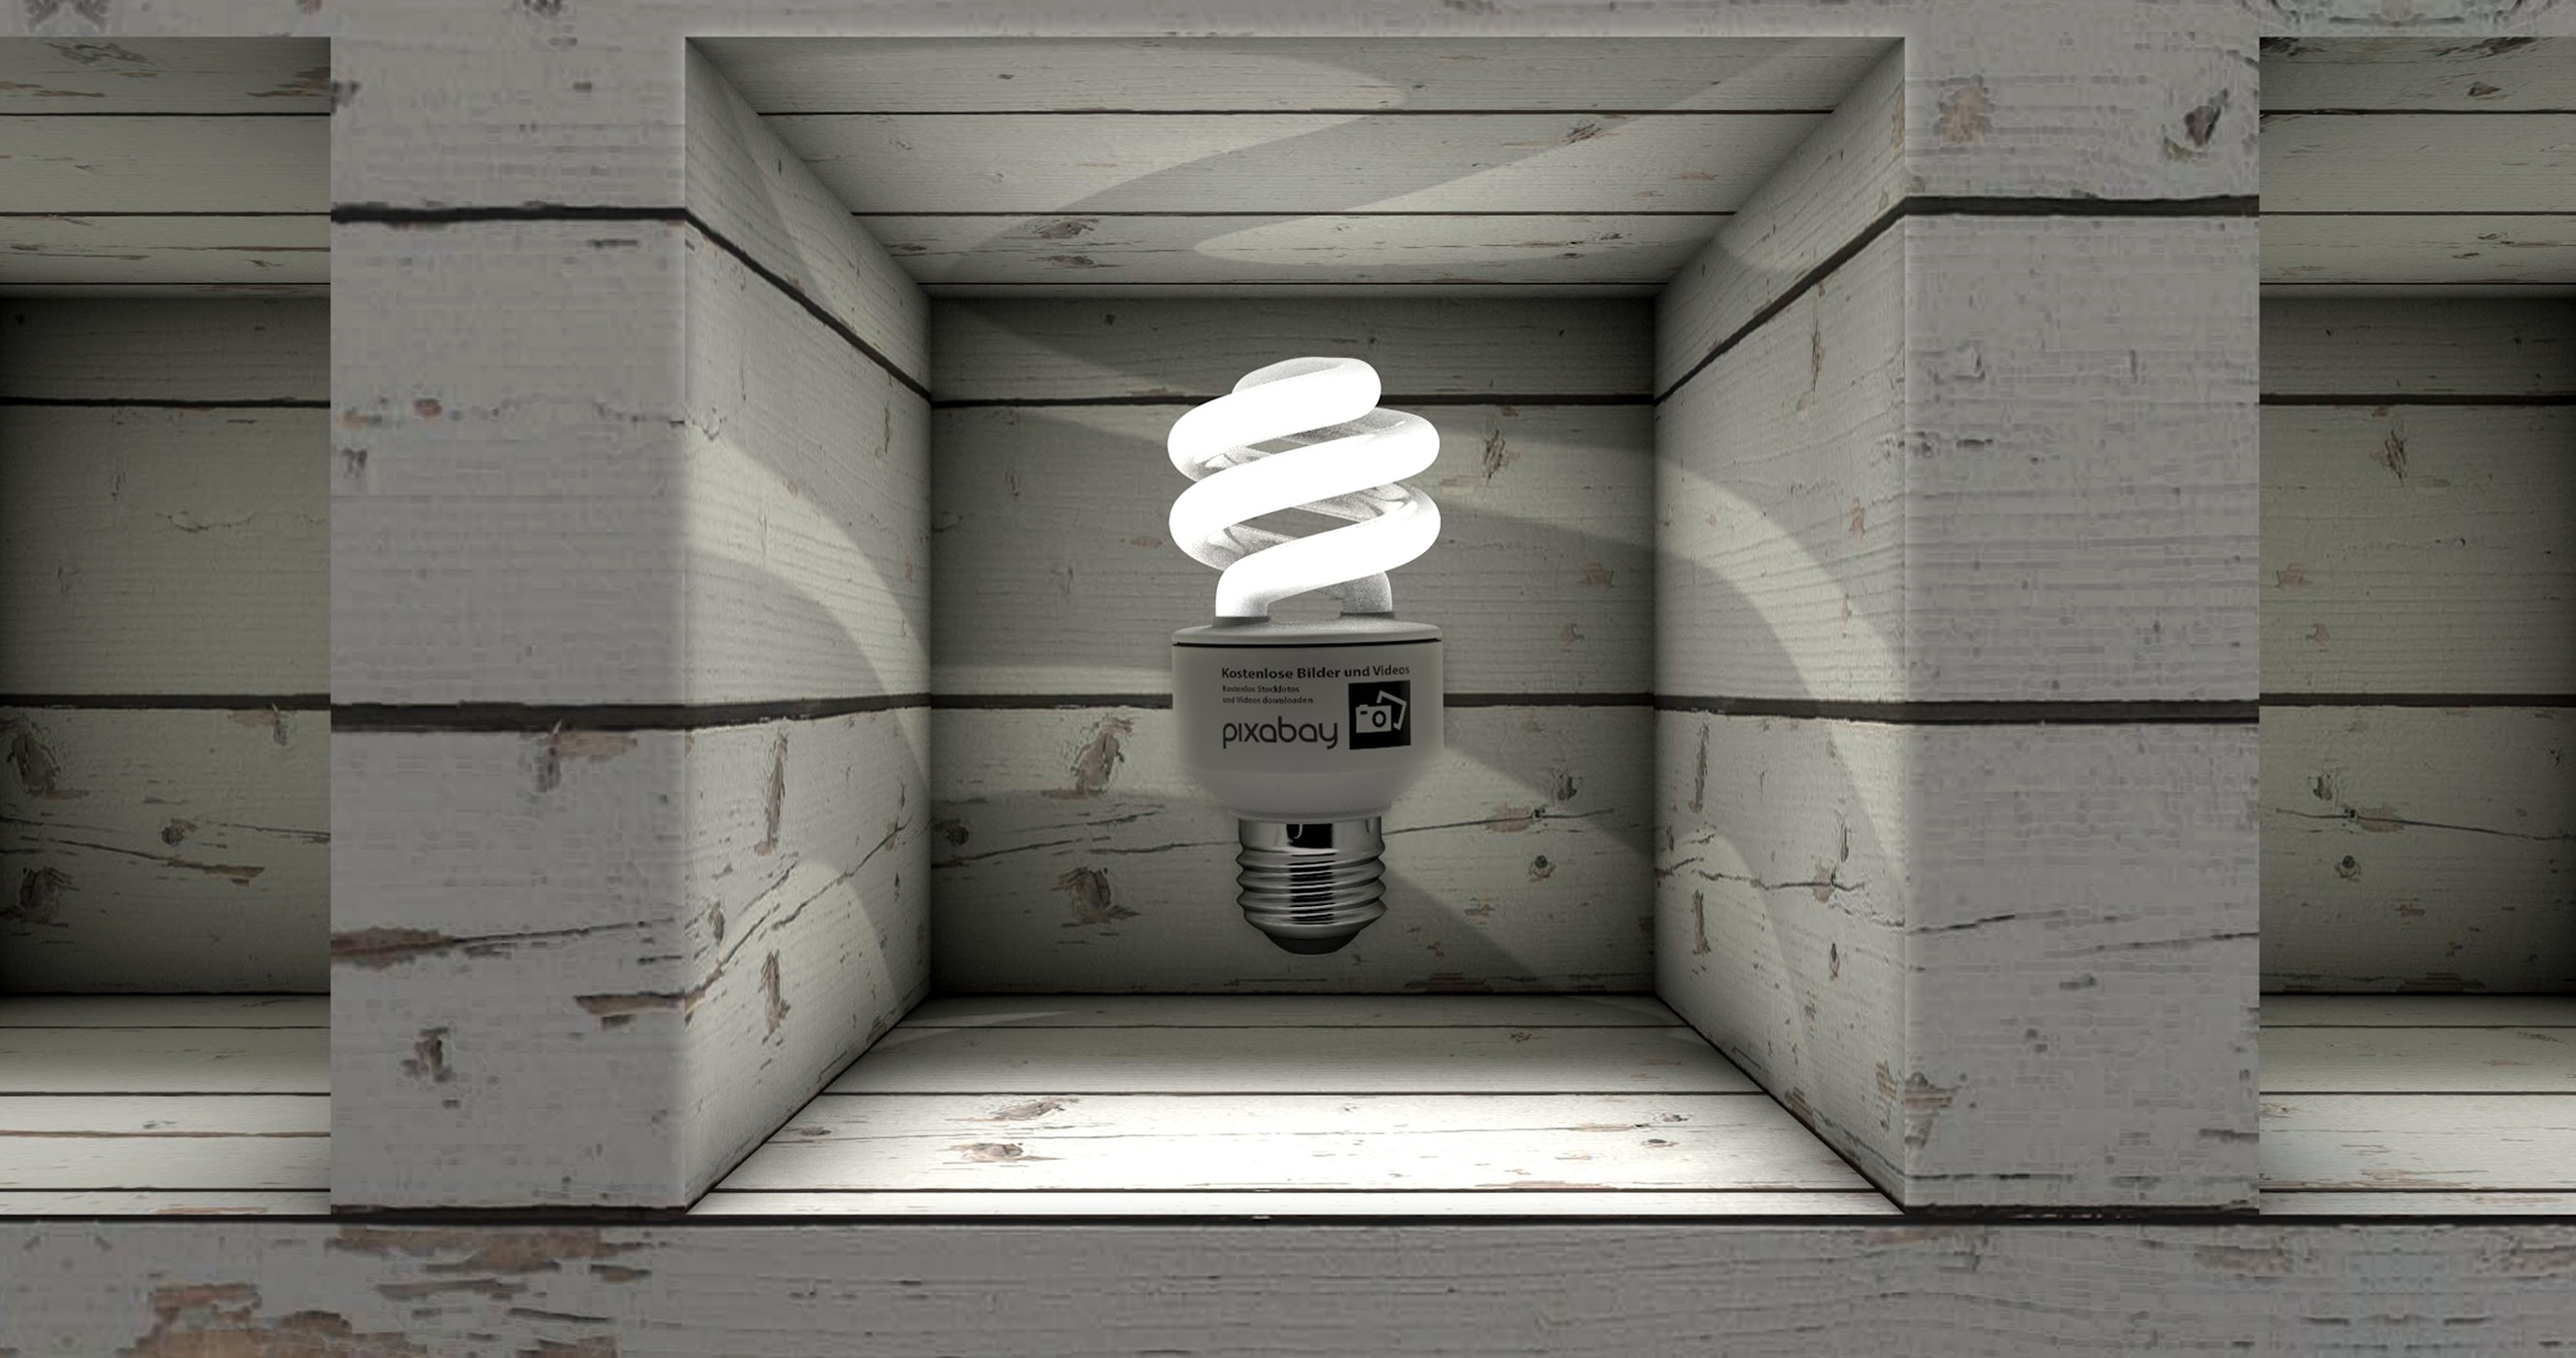
light, architecture, structure, wood, white, house, texture, window, home, wall, square, facade, lamp, pear, background, design, boards, 3d, graphic, presentation, niche, urban area, shelf wall